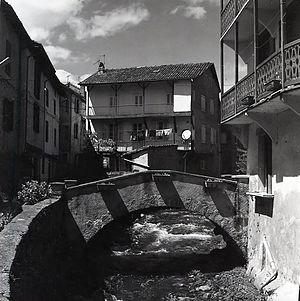
Le ruisseau Esbintz dans sa traversée de Seix (Ariège, France).
Le Ruisseau d'Esbints est une rivière du sud-ouest de la France qui coule dans le département de l'Ariège. C'est un affluent du Salat en rive droite, c'est-à-dire un sous-affluent de la Garonne.